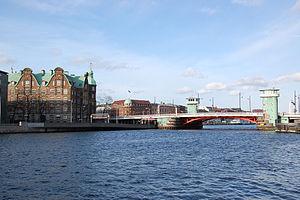
Knippelsbro est un pont basculant pour les voitures, les vélos et les piétons situé dans le centre-ville de Copenhague.